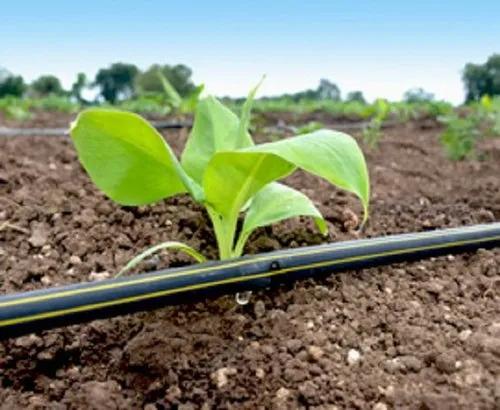
Kichaka kidogo cha mmea, chenye majani mapana ya kijani kibichi, kimepandwa kwenye udongo wenye unyevu kikionyesha ukuaji mzuri. Karibu na mmea huu, bomba refu jeusi lenye mistari wa njano linaonekana likipita juu ya ardhi likitoa matone ya maji.